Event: Nepal Earthquake
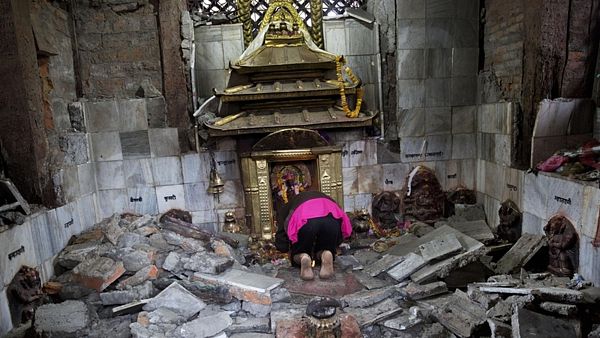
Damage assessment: damage